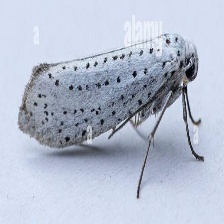
Species: BIRD CHERRY ERMINE MOTH